Alexander Koshetz

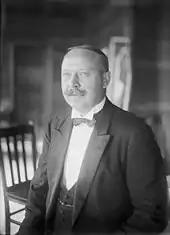
Alexander Koshetz

Alexander Koshetz (12 September 1875 – 21 September 1944) was a Ukrainian choral conductor, arranger, composer, ethnographer, writer, musicologist, and lecturer. He helped popularize Ukrainian music around the world. His name is sometimes transliterated as Oleksandr Koshyts.